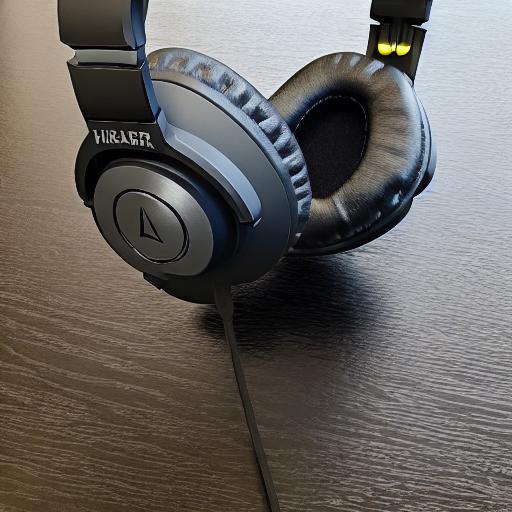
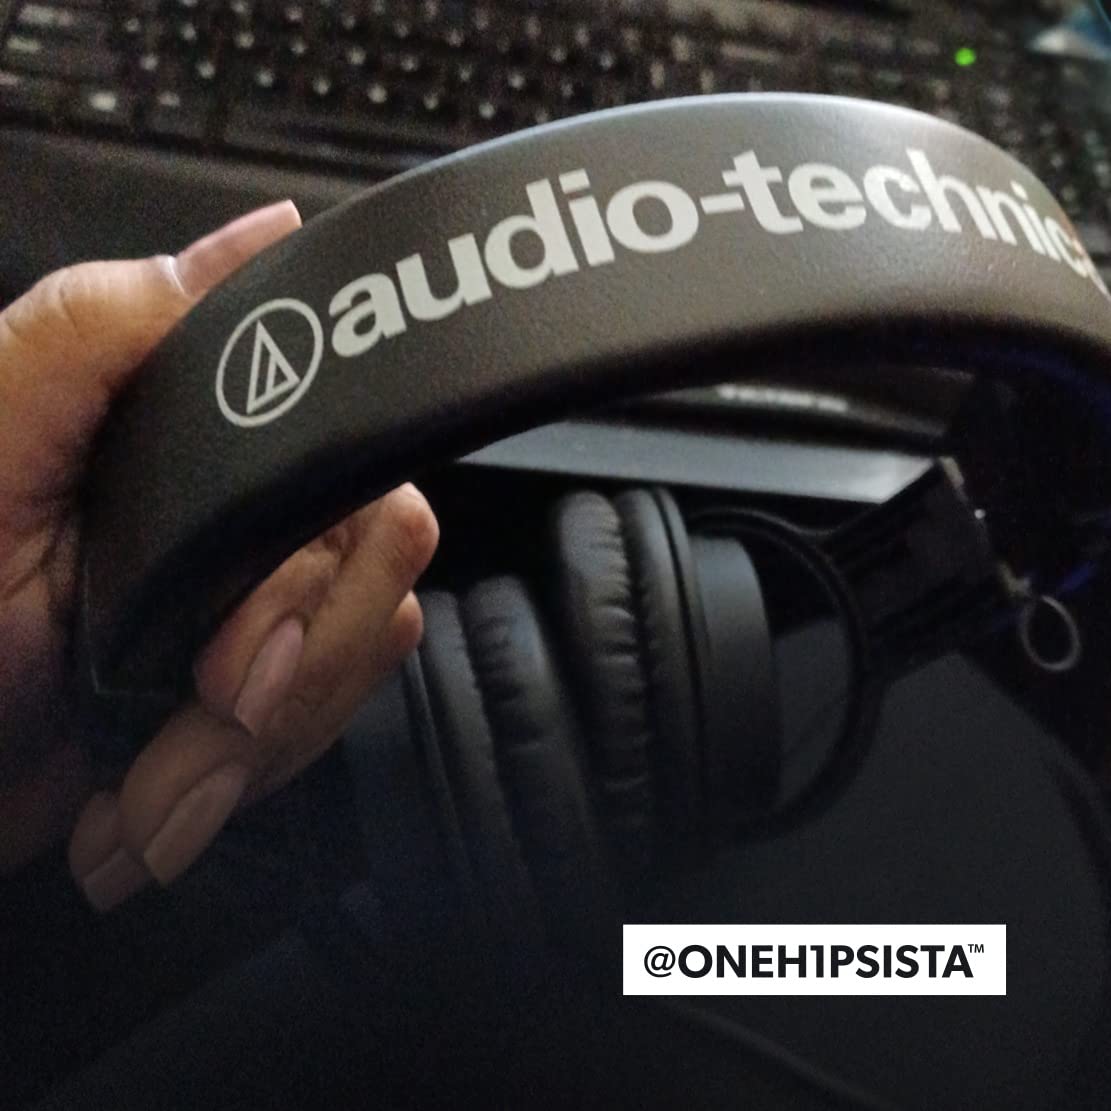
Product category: headphones
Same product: no